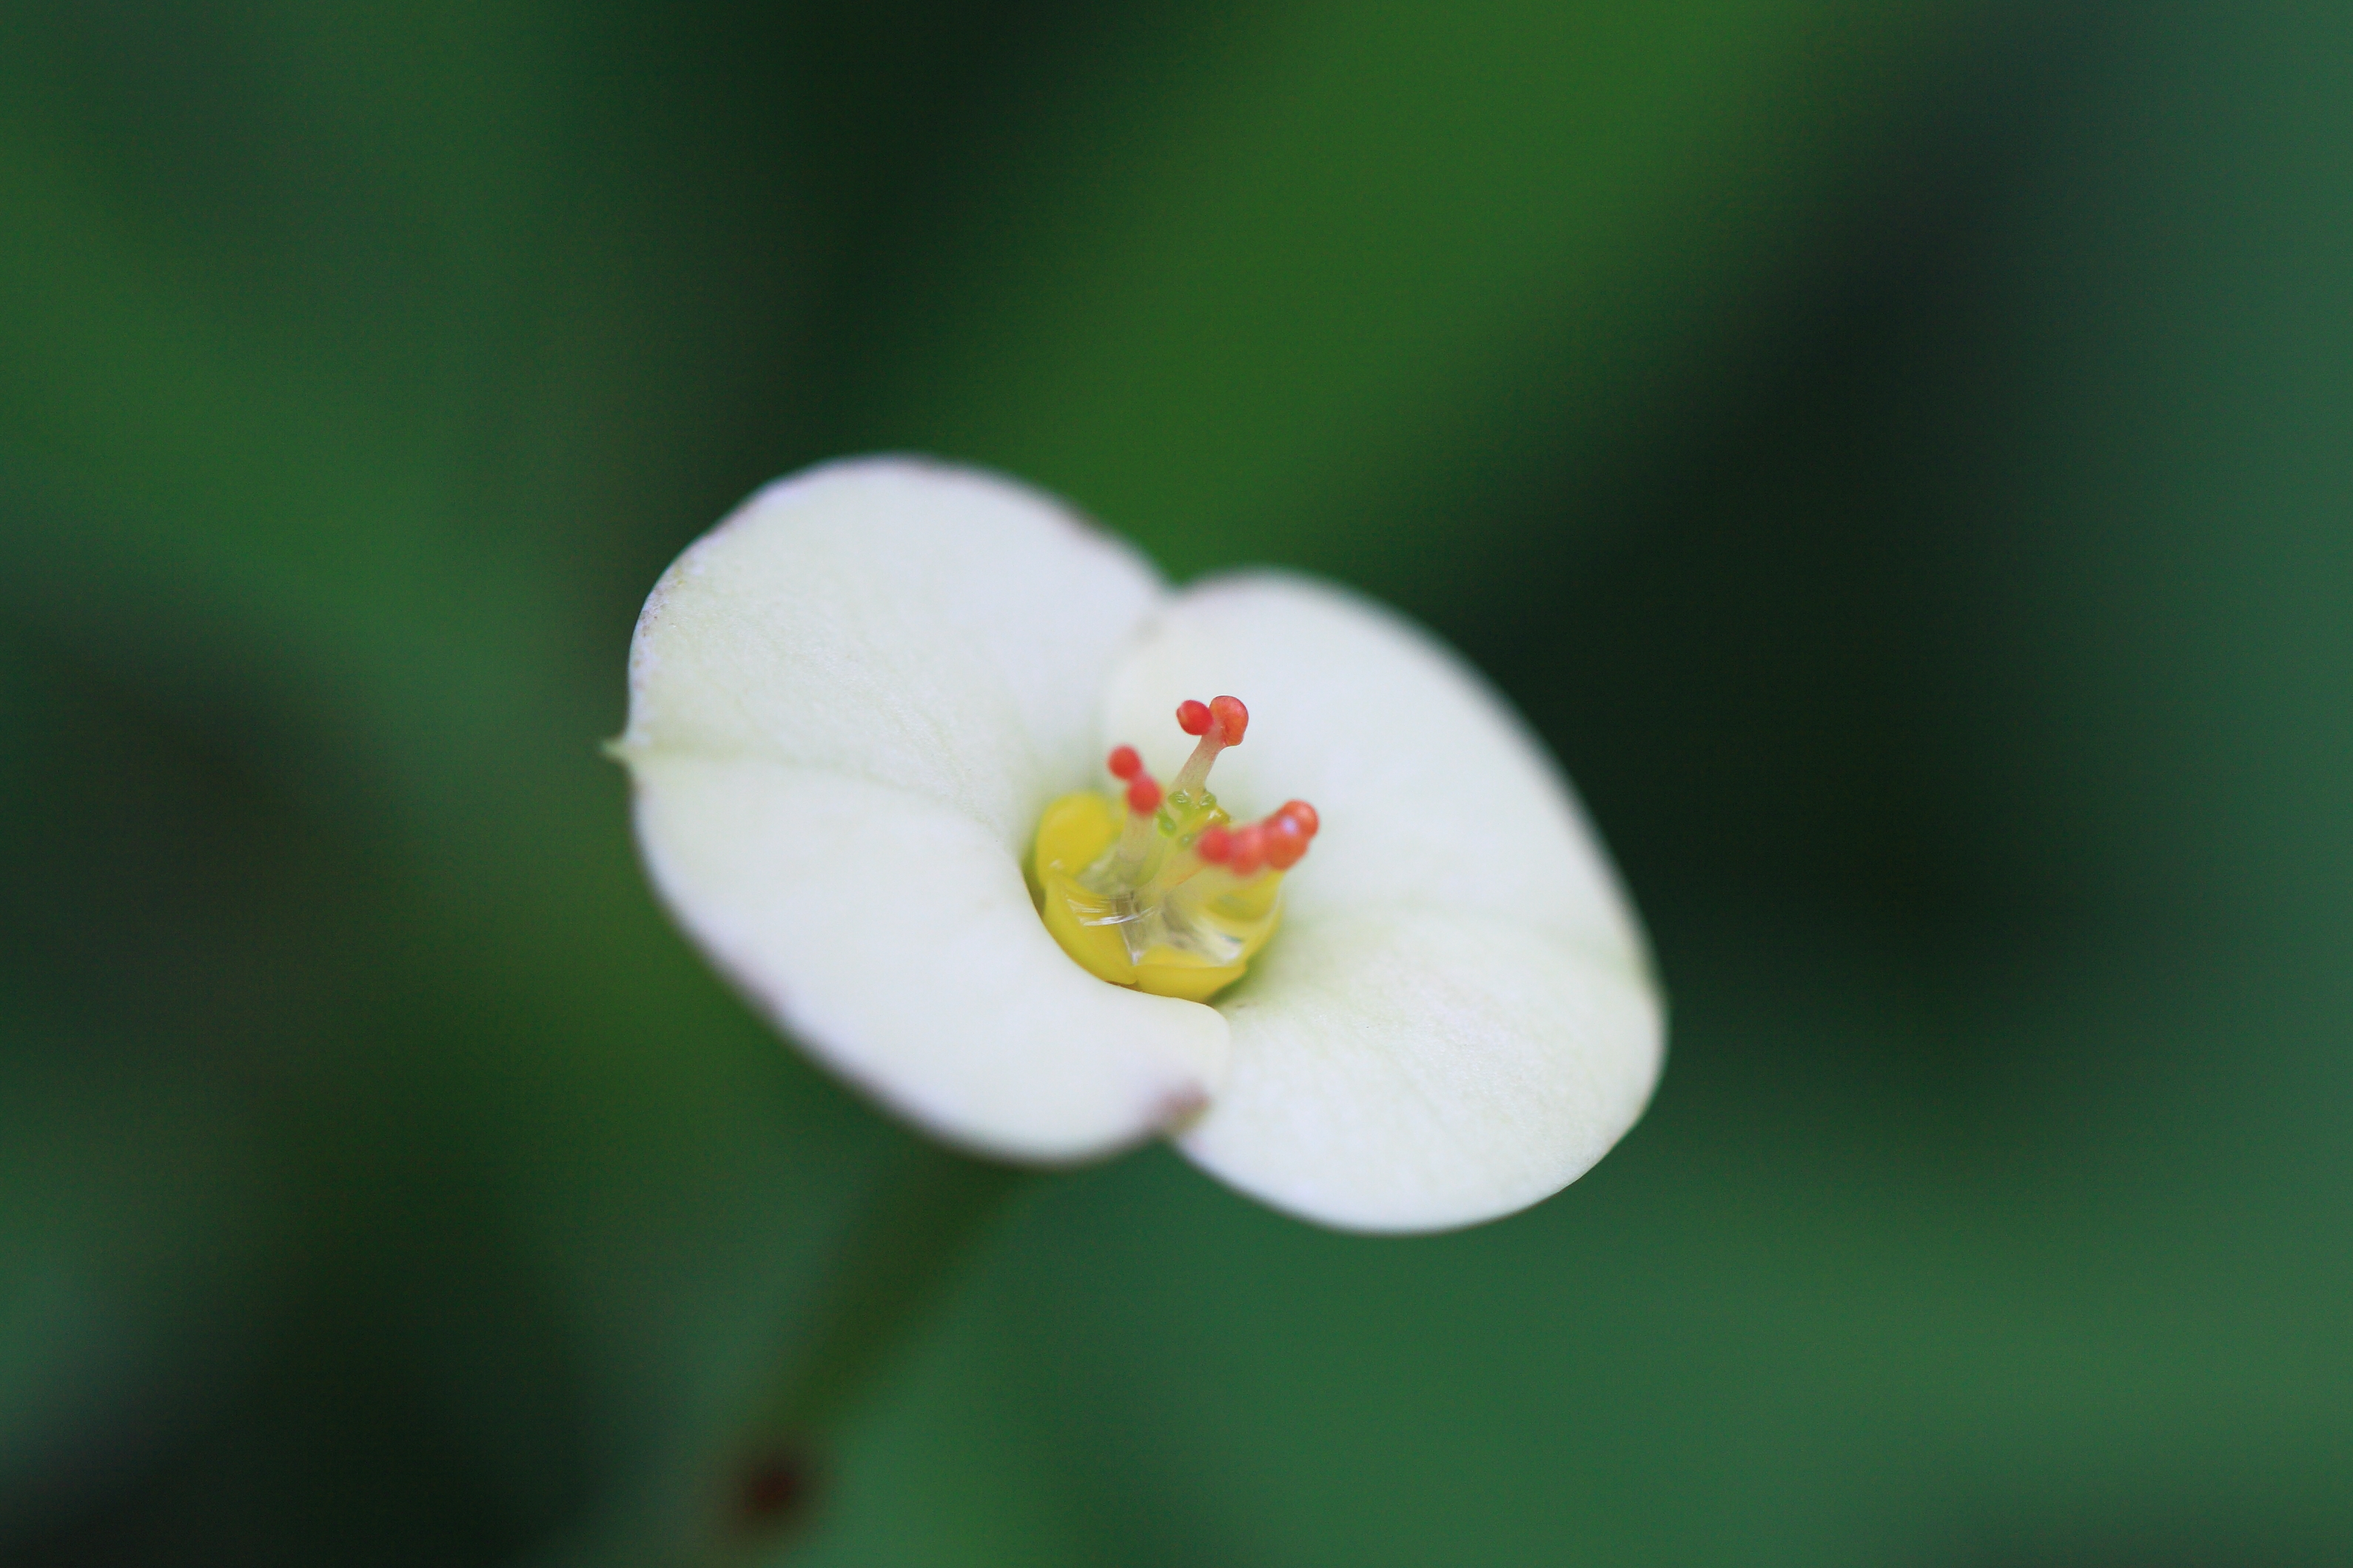
nature, blossom, plant, photography, leaf, flower, petal, green, high, botany, flora, wildflower, close up, 5d, hires, markii, hi, res, resolution, macro photography, flowering plant, plant stem, land plant